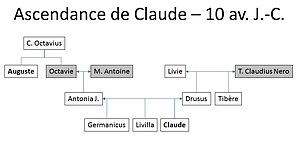
Ascendance de Claude à sa naissance en 10 av. J.-C.. En grisé, personnages décédés à cette date
Antonia la Jeune est la fille cadette de Marc Antoine et d'Octavie la Jeune. Antonia est une des femmes romaines les plus éminentes. Elle est renommée pour sa beauté et sa vertu. Elle était la plus jeune fille de Marc Antoine et d'Octavie la Jeune et la nièce favorite du petit frère de sa mère, Auguste.
Claude, né le 1ᵉʳ août 10 av. J.-C. à Lugdunum et mort le 13 octobre 54 à Rome, est le quatrième empereur romain, régnant de 41 à 54 apr. J.-C.